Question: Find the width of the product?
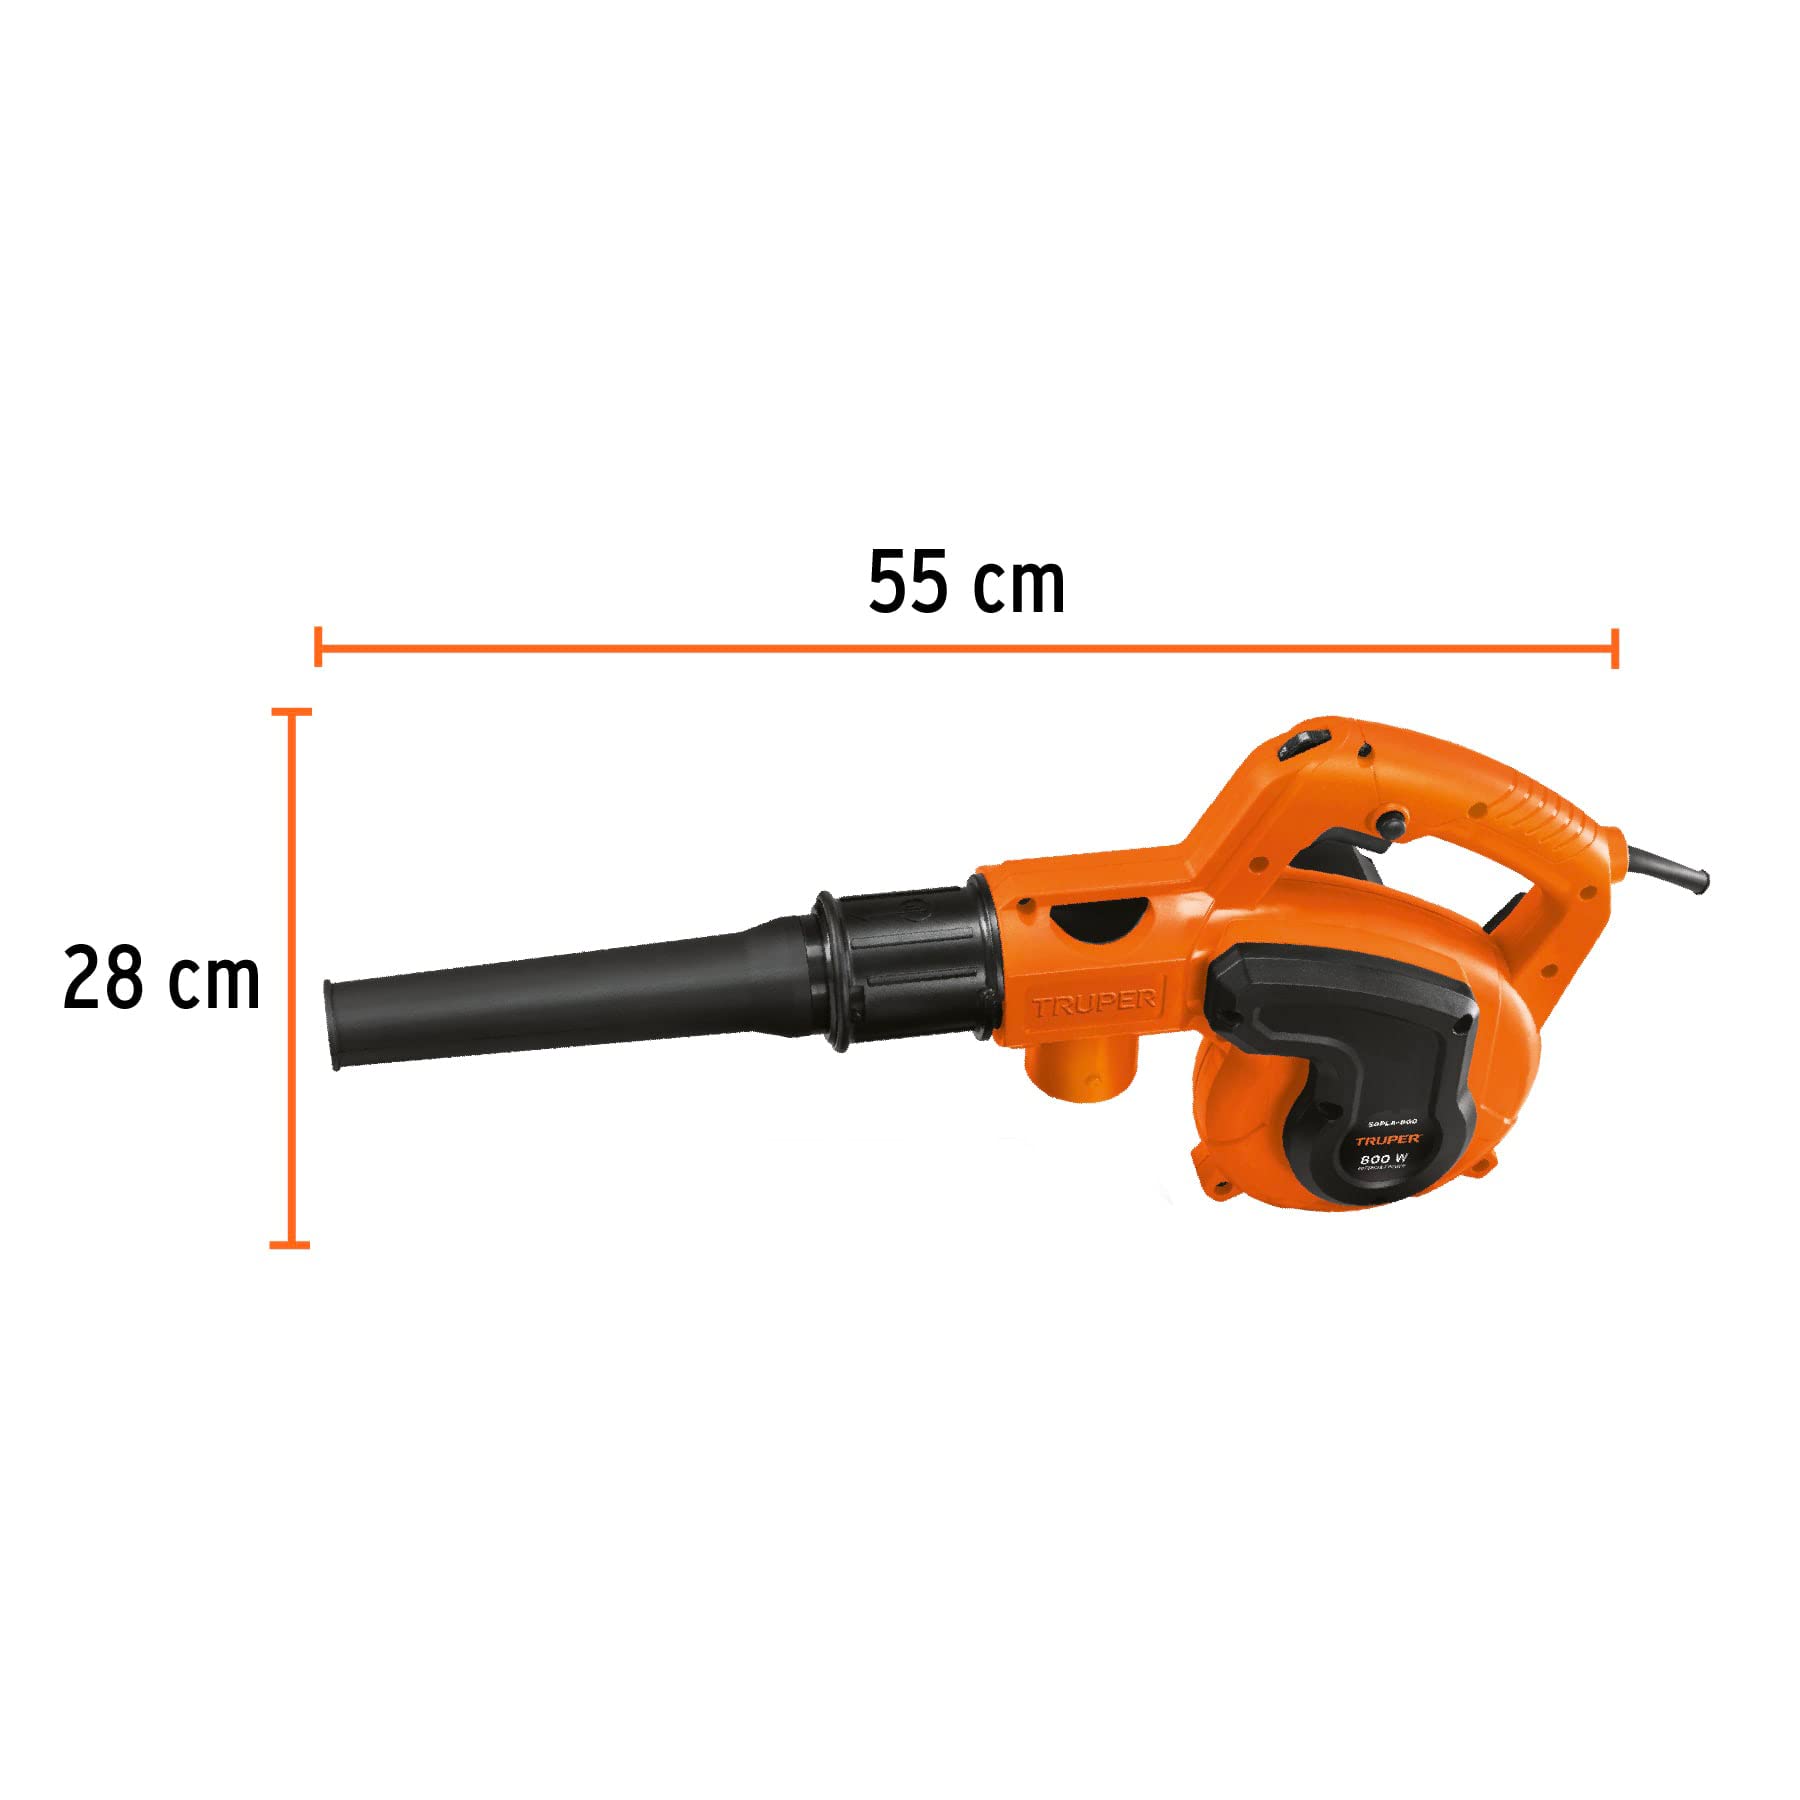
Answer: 28.0 centimetre